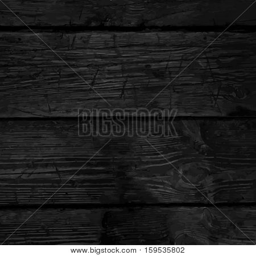
monochrome background with the texture of an old wooden planks , dark wood , black hardwood , vector illustration .